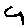
Label: 4